1921 Vanderbilt Commodores football team

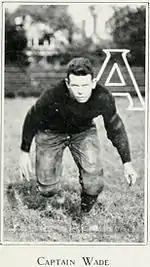
Pink Wade

Vanderbilt ended the season with a 9–0 win over Sewanee in the "muddiest game" in its history. The Commodores, playing in knee-deep mud and water, were unrecognizable. The teams were considered a fairly-even match before the game; although Sewanee felt confident that its line gave it a chance to win, it was apprehensive about Vanderbilt's passing game. Lynn Bomar was injured in the game, which was for bragging rights and the Southern Intercollegiate Athletic Association title.